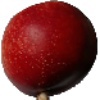
Label: Nectarine 1